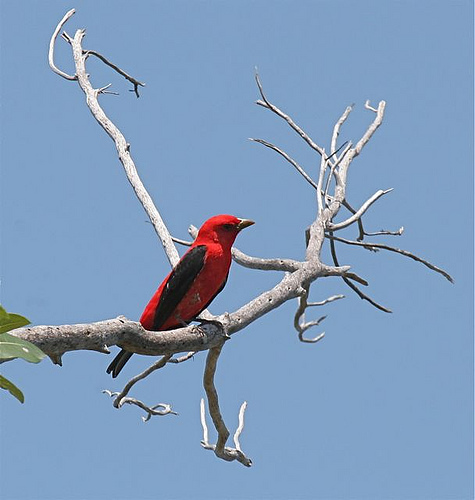
a medium sized bird that is red all over and has black wings
this small bird contains bright red feathers throughout its body except for over its wings and tail, which are black.
this is a red bird with a black wing and a pointy beak.
this red bird has a sharp white bill, black wings and rectrices, and has small sharp eyes.
this bird is primarily red, with black wings and black tail feathers, and a small silver beak.
this skinny bird is mostly red with black wings and tail.
this bird has wings that are black and has a red body
this colorful bird has a bright red plumage and black tail and wing feathers.
this is a bright red bird with black wings and a short pointed bill.
this colorful bird has a bright red breast and crest with a short bill.
Species: Scarlet Tanager